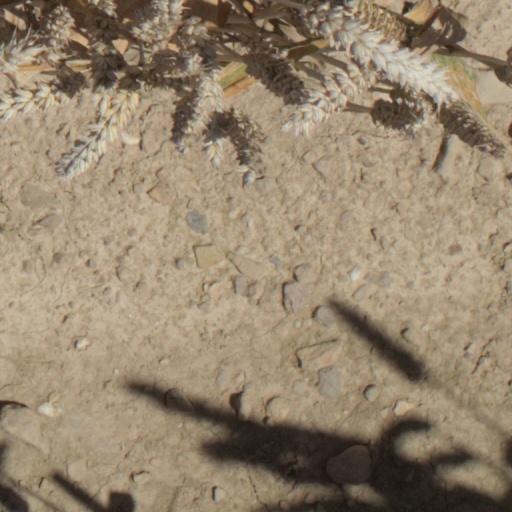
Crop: wheat